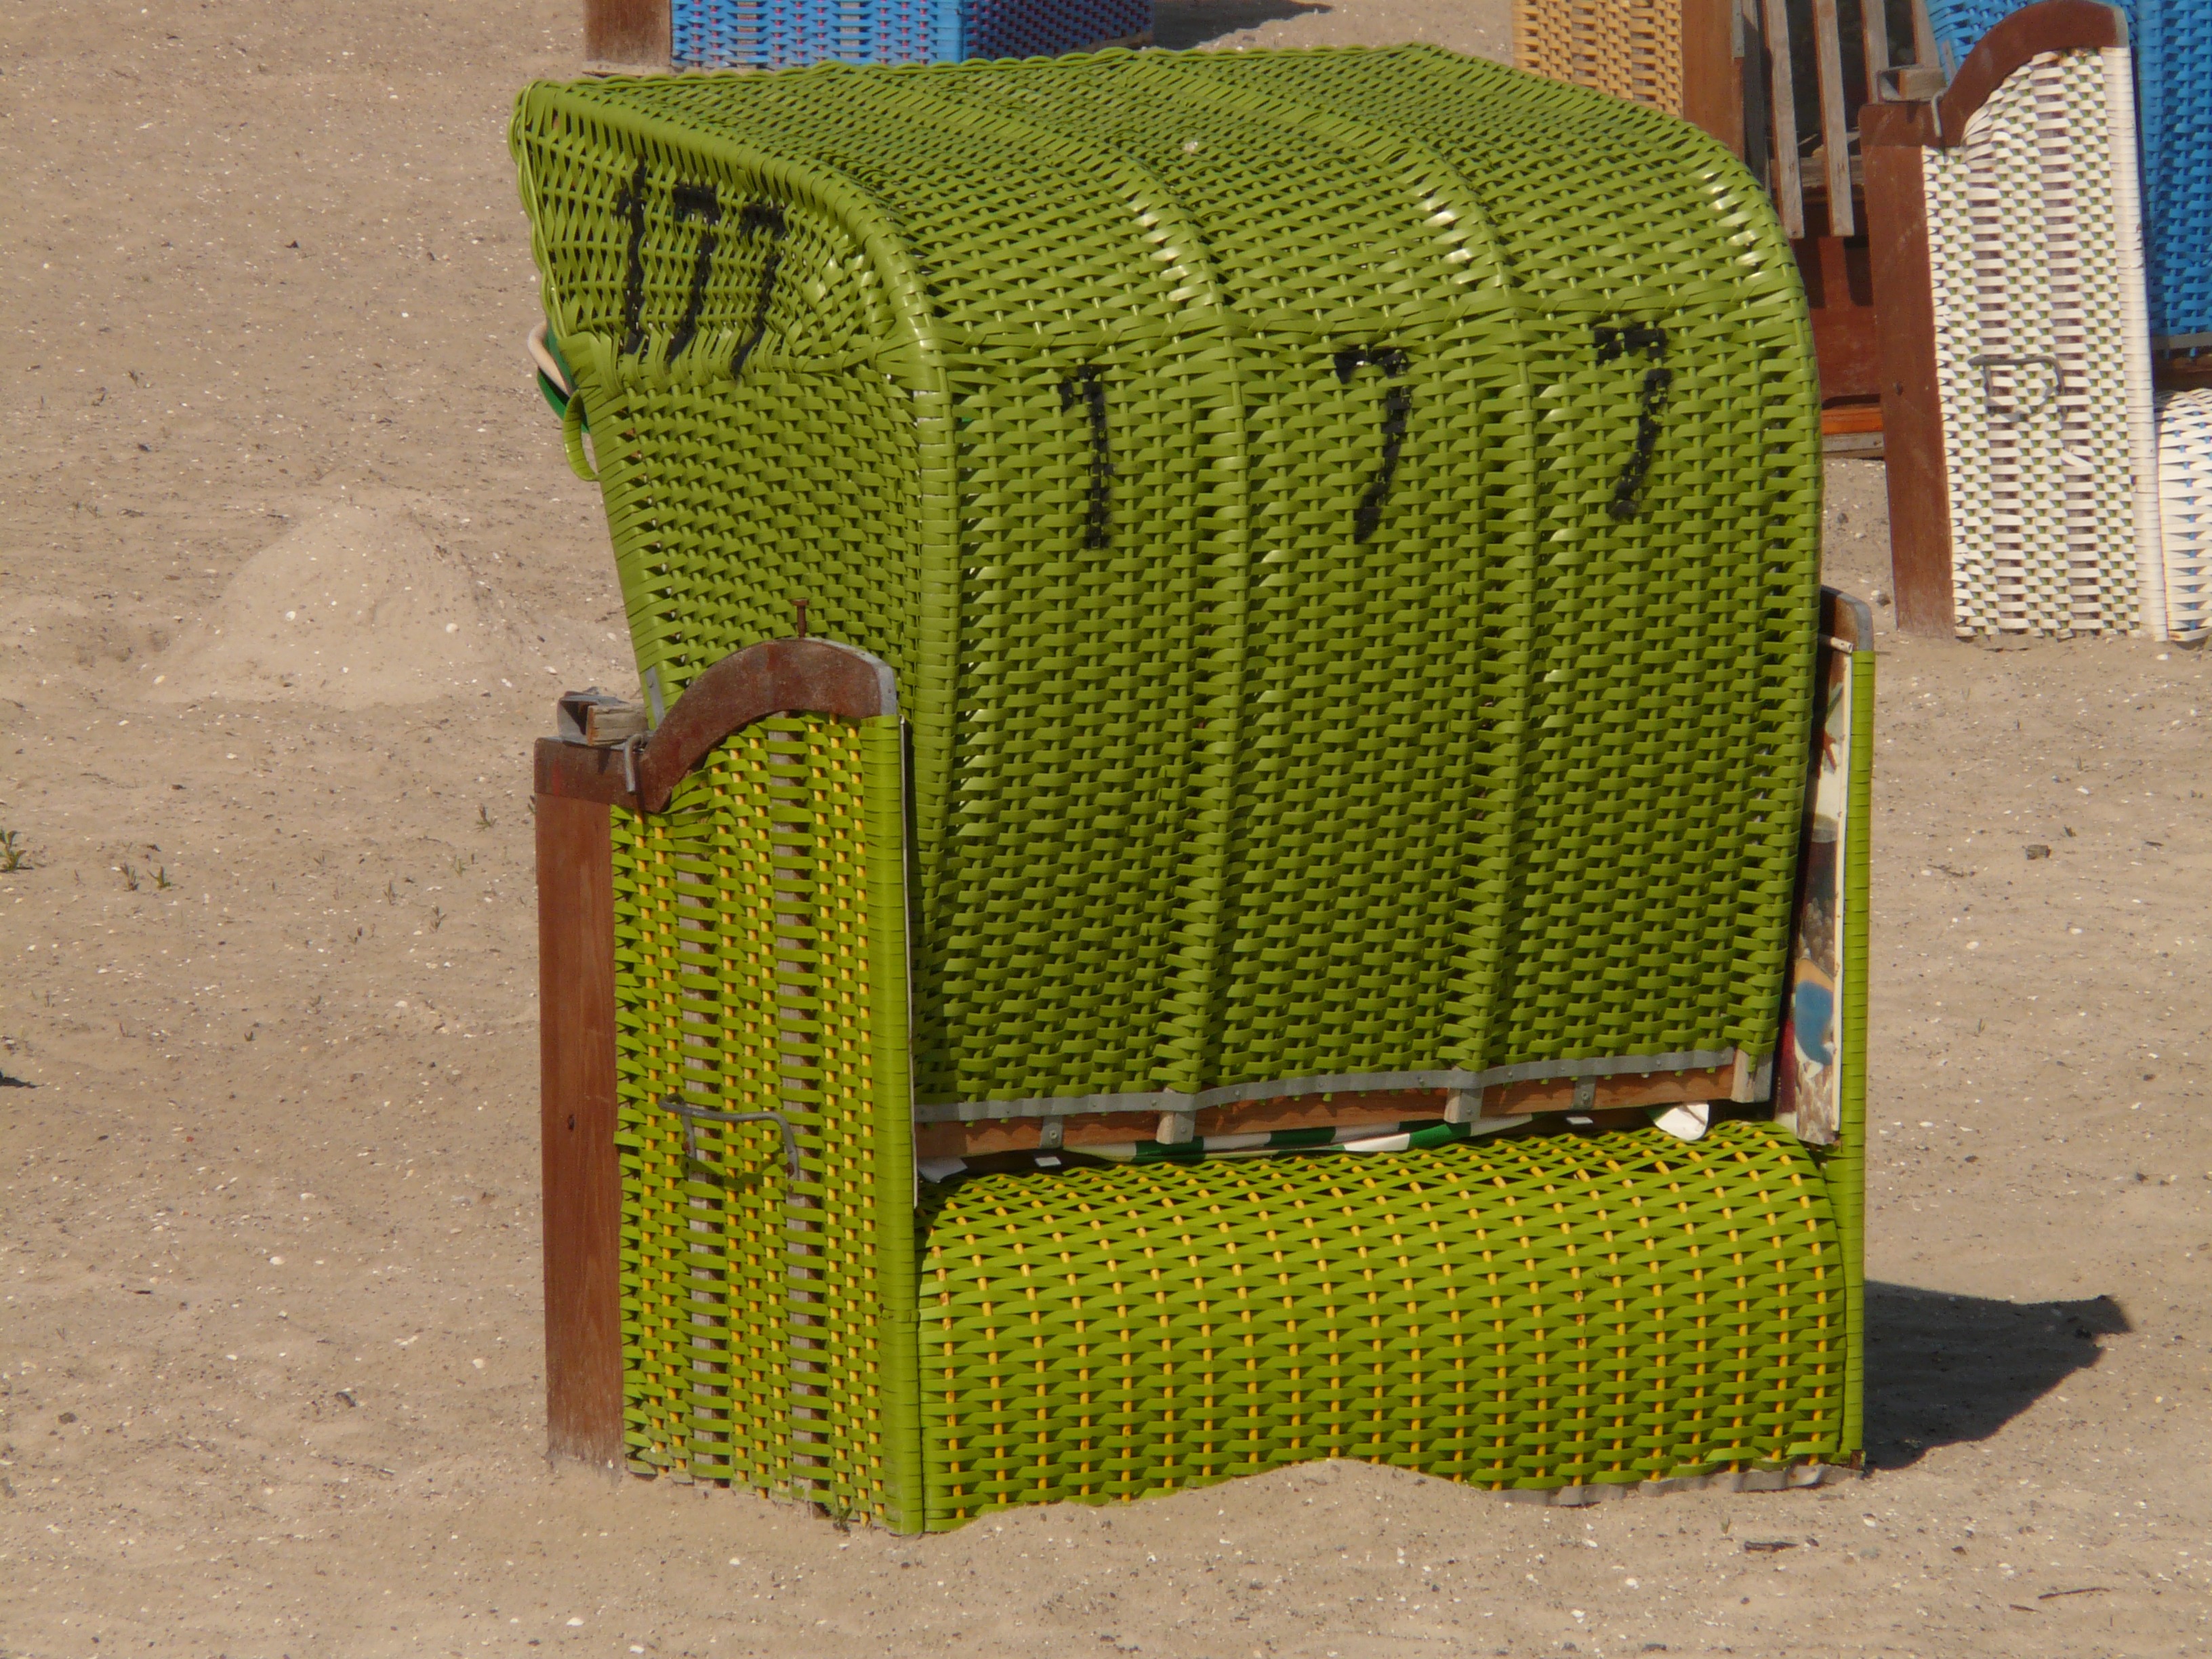
beach, chair, green, furniture, yellow, agriculture, material, wicker, product, art, north sea, clubs, wind protection